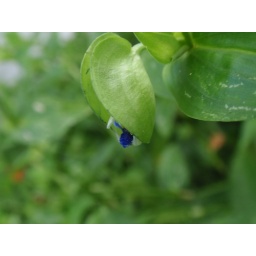
The little blue flowers that have overtaken our garden hide in these little pods every night.